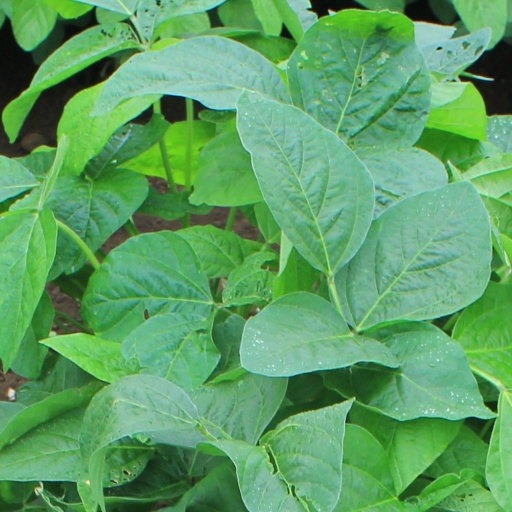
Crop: soybean